Carlos Morel (painter)

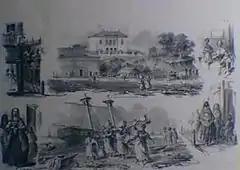
View of a house by a river

Morel returned to Buenos Aires in 1844, and in 1845 published his famous album of lithographs called "Manners and Customs of the Río de la Plata".